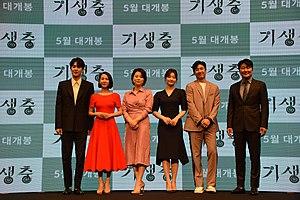
Parasite, est un film sud-coréen coécrit et réalisé par Bong Joon-ho, sorti en 2019.